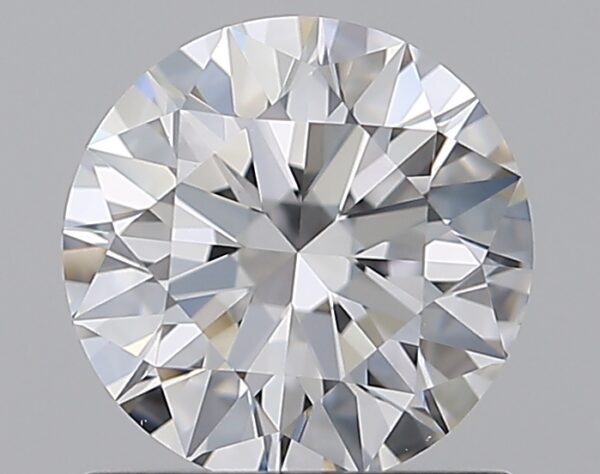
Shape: round
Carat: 1.01
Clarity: VS2
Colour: D
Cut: EX
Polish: EX
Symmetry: EX
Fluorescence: F
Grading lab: GIA
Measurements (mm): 6.41 x 6.44 x 3.96